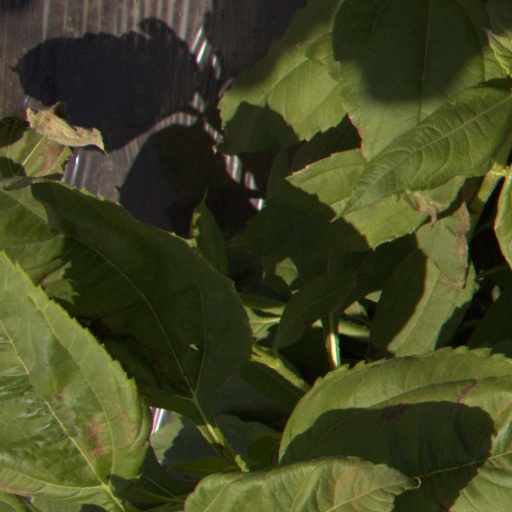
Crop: Jerusalem artichoke